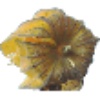
Label: physalis_with_husk